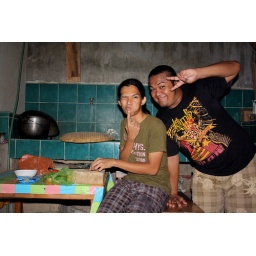
Food trip @ our house in our dirty kitchen... Kyle and Darwin